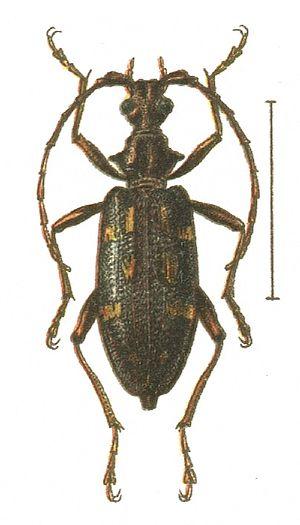
Les Xylosteini forment une tribu de coléoptères cérambycidés appartenant à la sous-famille des Lepturinae.